Corotoman

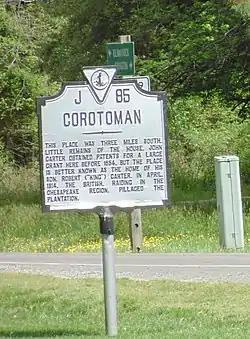
Historic marker denoting the location of the home

Corotoman was a 17th and 18th century plantation on the Rappahannock River in Lancaster County, Virginia, United States. Corotoman was the residence of Robert Carter I (1662/63 – 4 August 1732), a colonial Governor of Virginia and one of the wealthiest men in the British colonies in North America. Corotoman was located on a point overlooking the Rappahannock River, and flanked by Carter's Creek and Corrotoman River to its east and west respectively.